Shaleen Malhotra

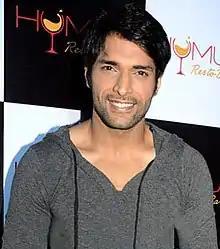
Malhotra in 2017

Shaleen Malhotra is an Indian VJ and television actor. He is known for his role Spl. Agent Karan Shergill in Sony SAB's drama series Ziddi Dil Maane Na. He made his television debut with Star Plus' crime based action show "Arjun" as ACP Arjun Suryakant Rawte which earned him recognition.